Harold Burfield Taylor

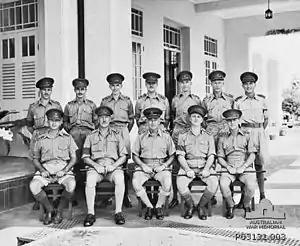
Taylor, centre front, with officers of the 22nd Australian Infantry Brigade, Malaya, 1941

Shortly after the outbreak of the Second World War in September 1939, in late October Taylor was promoted to the temporary rank of brigadier and given command of 5th Brigade, a militia formation which then tasked with defensive duties in Australia. In July 1940, he was seconded to the AIF, which had been raised for service overseas, and appointed commander of 22nd Infantry Brigade. The brigade was composed of 2/18th, 2/19th and 2/20th battalions and was subordinate to the 8th Division; this was initially commanded by Vernon Sturdee but he would shortly be made Army chief of staff, with Major General Gordon Bennett taking over command of the division in his stead. The brigade was originally destined for the Middle East but the Australian government offered to send it to Singapore to shore up Britain's defences, an offer gratefully accepted by the British prime minister, Winston Churchill.